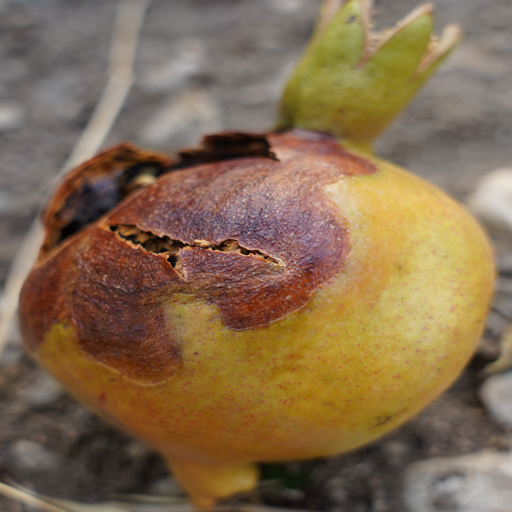
Label: Colletotrichum spp